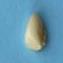
Maize quality: Good